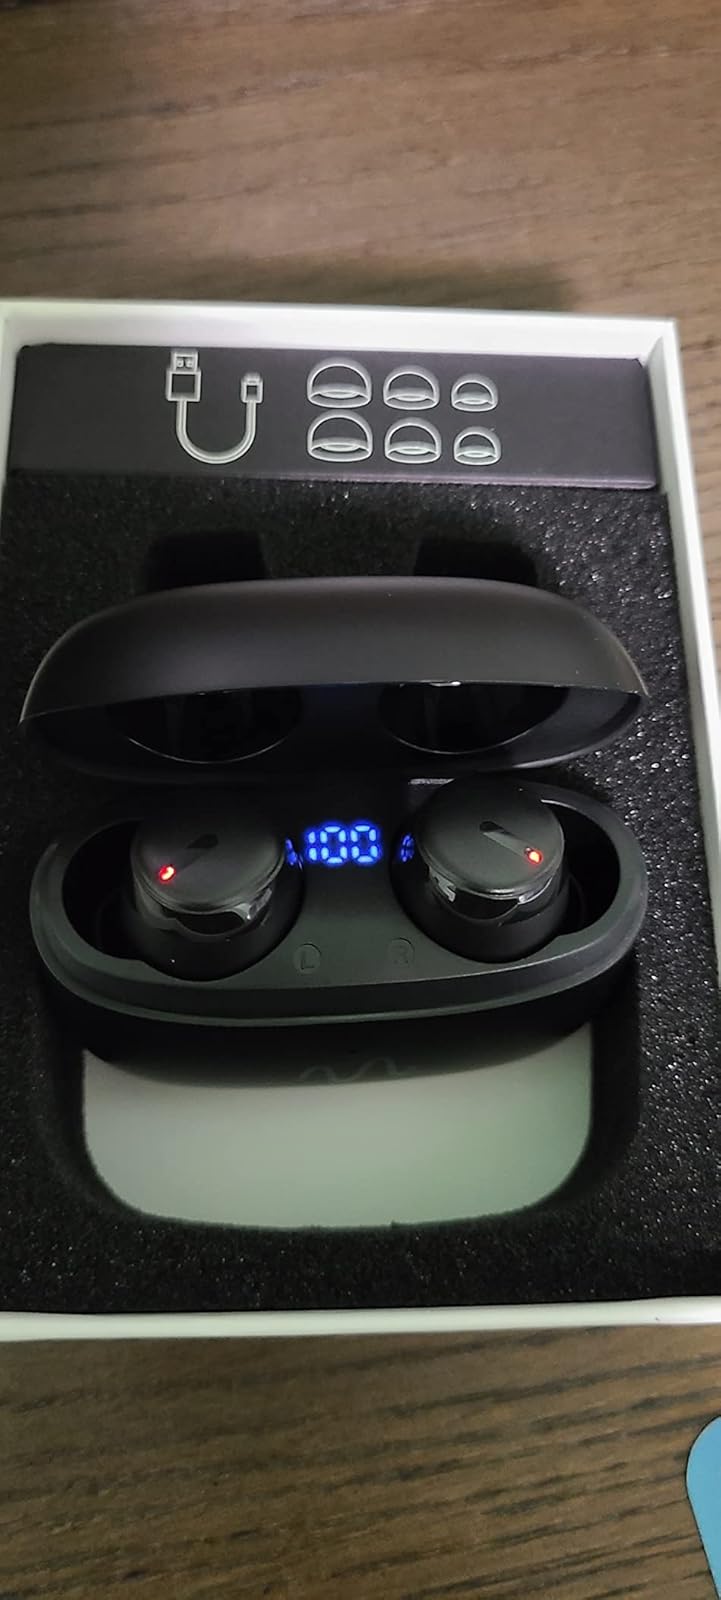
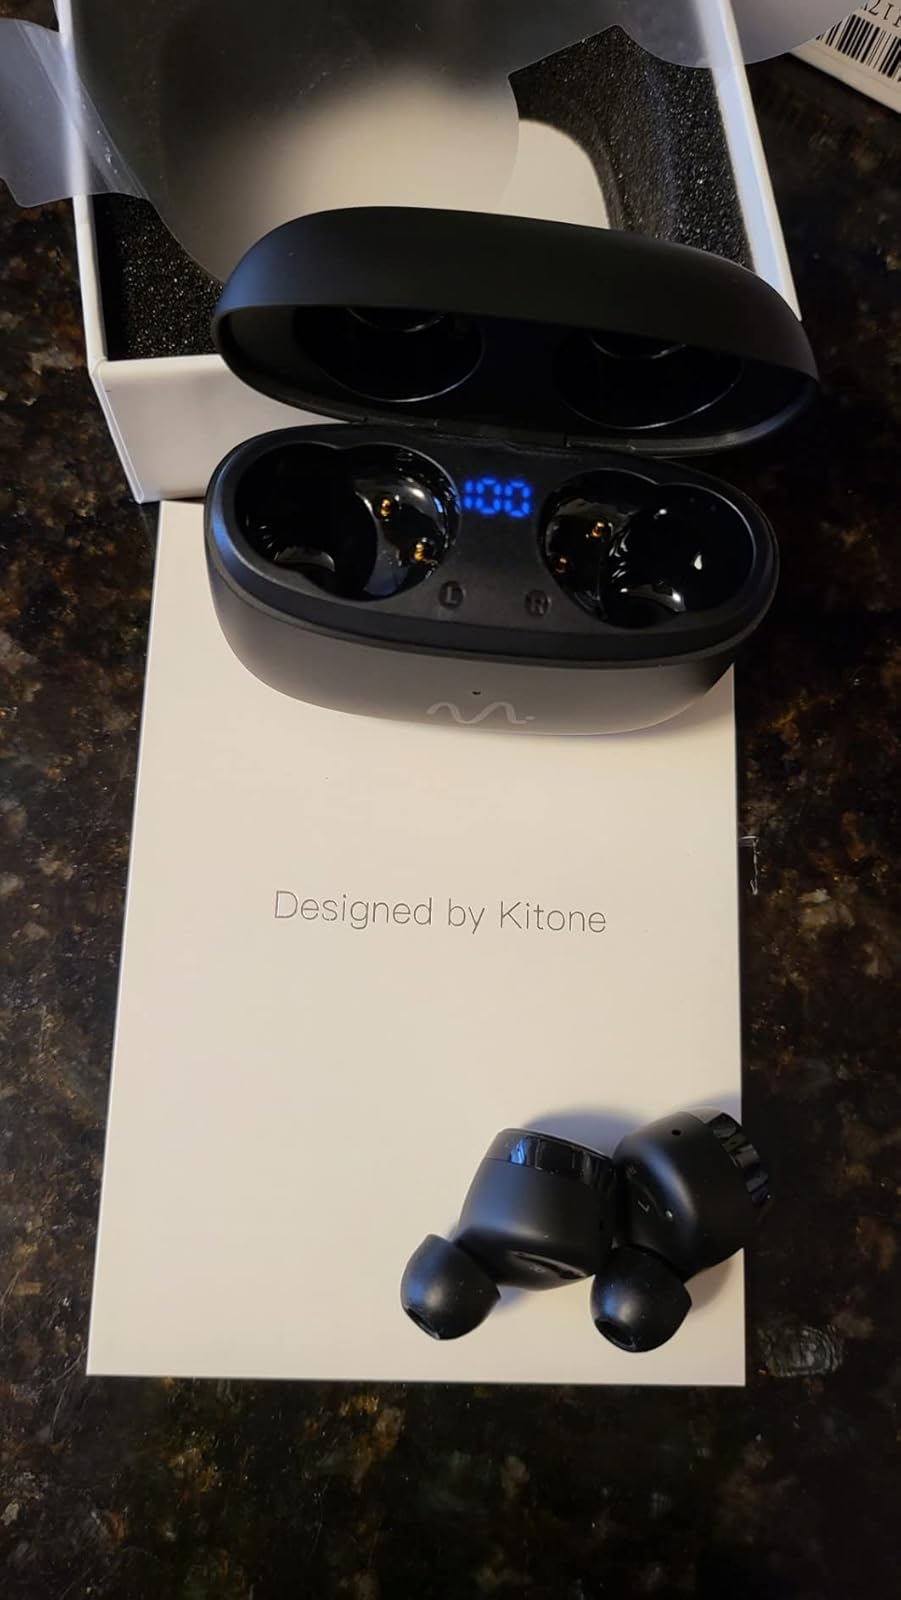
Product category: earbuds
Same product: yes